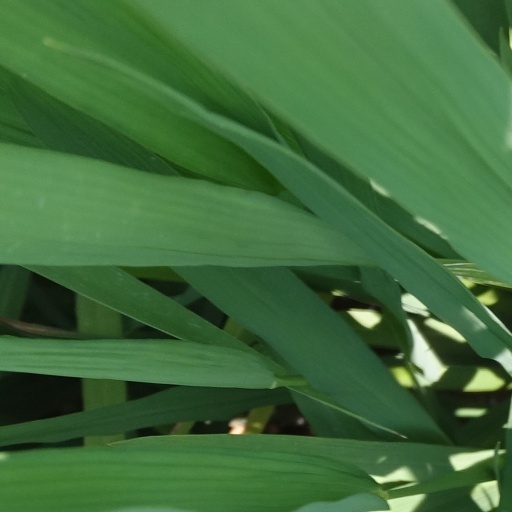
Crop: rice